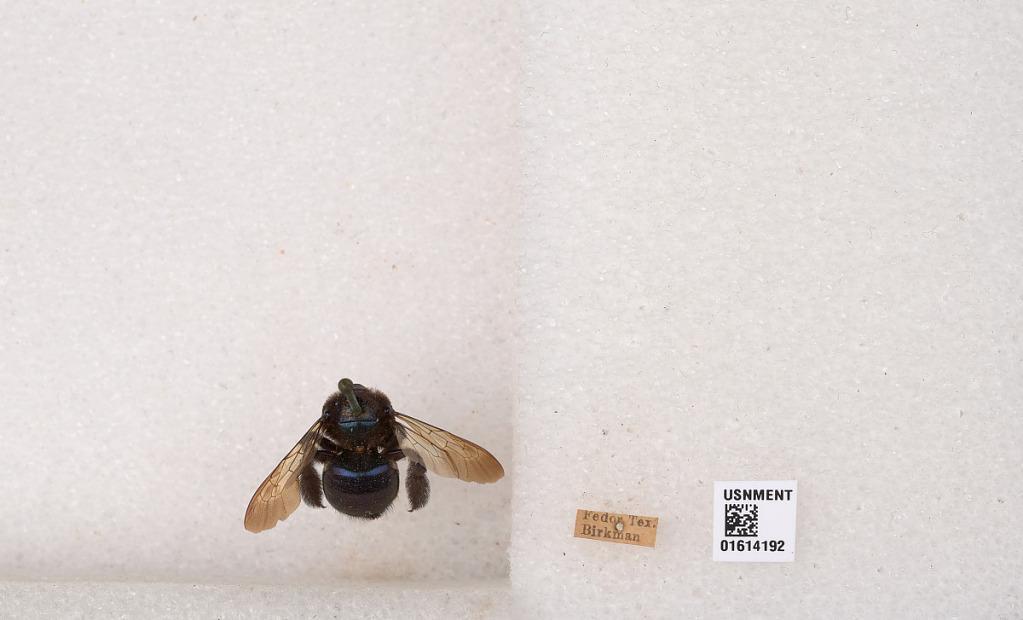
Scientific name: Xylocopa (Schonnherria) micans Lepeletier
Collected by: Birkman
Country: United States
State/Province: Texas
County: Lee
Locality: Fedor